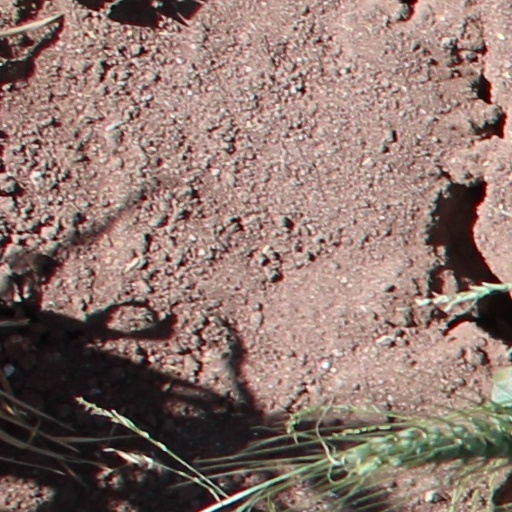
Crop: wheat